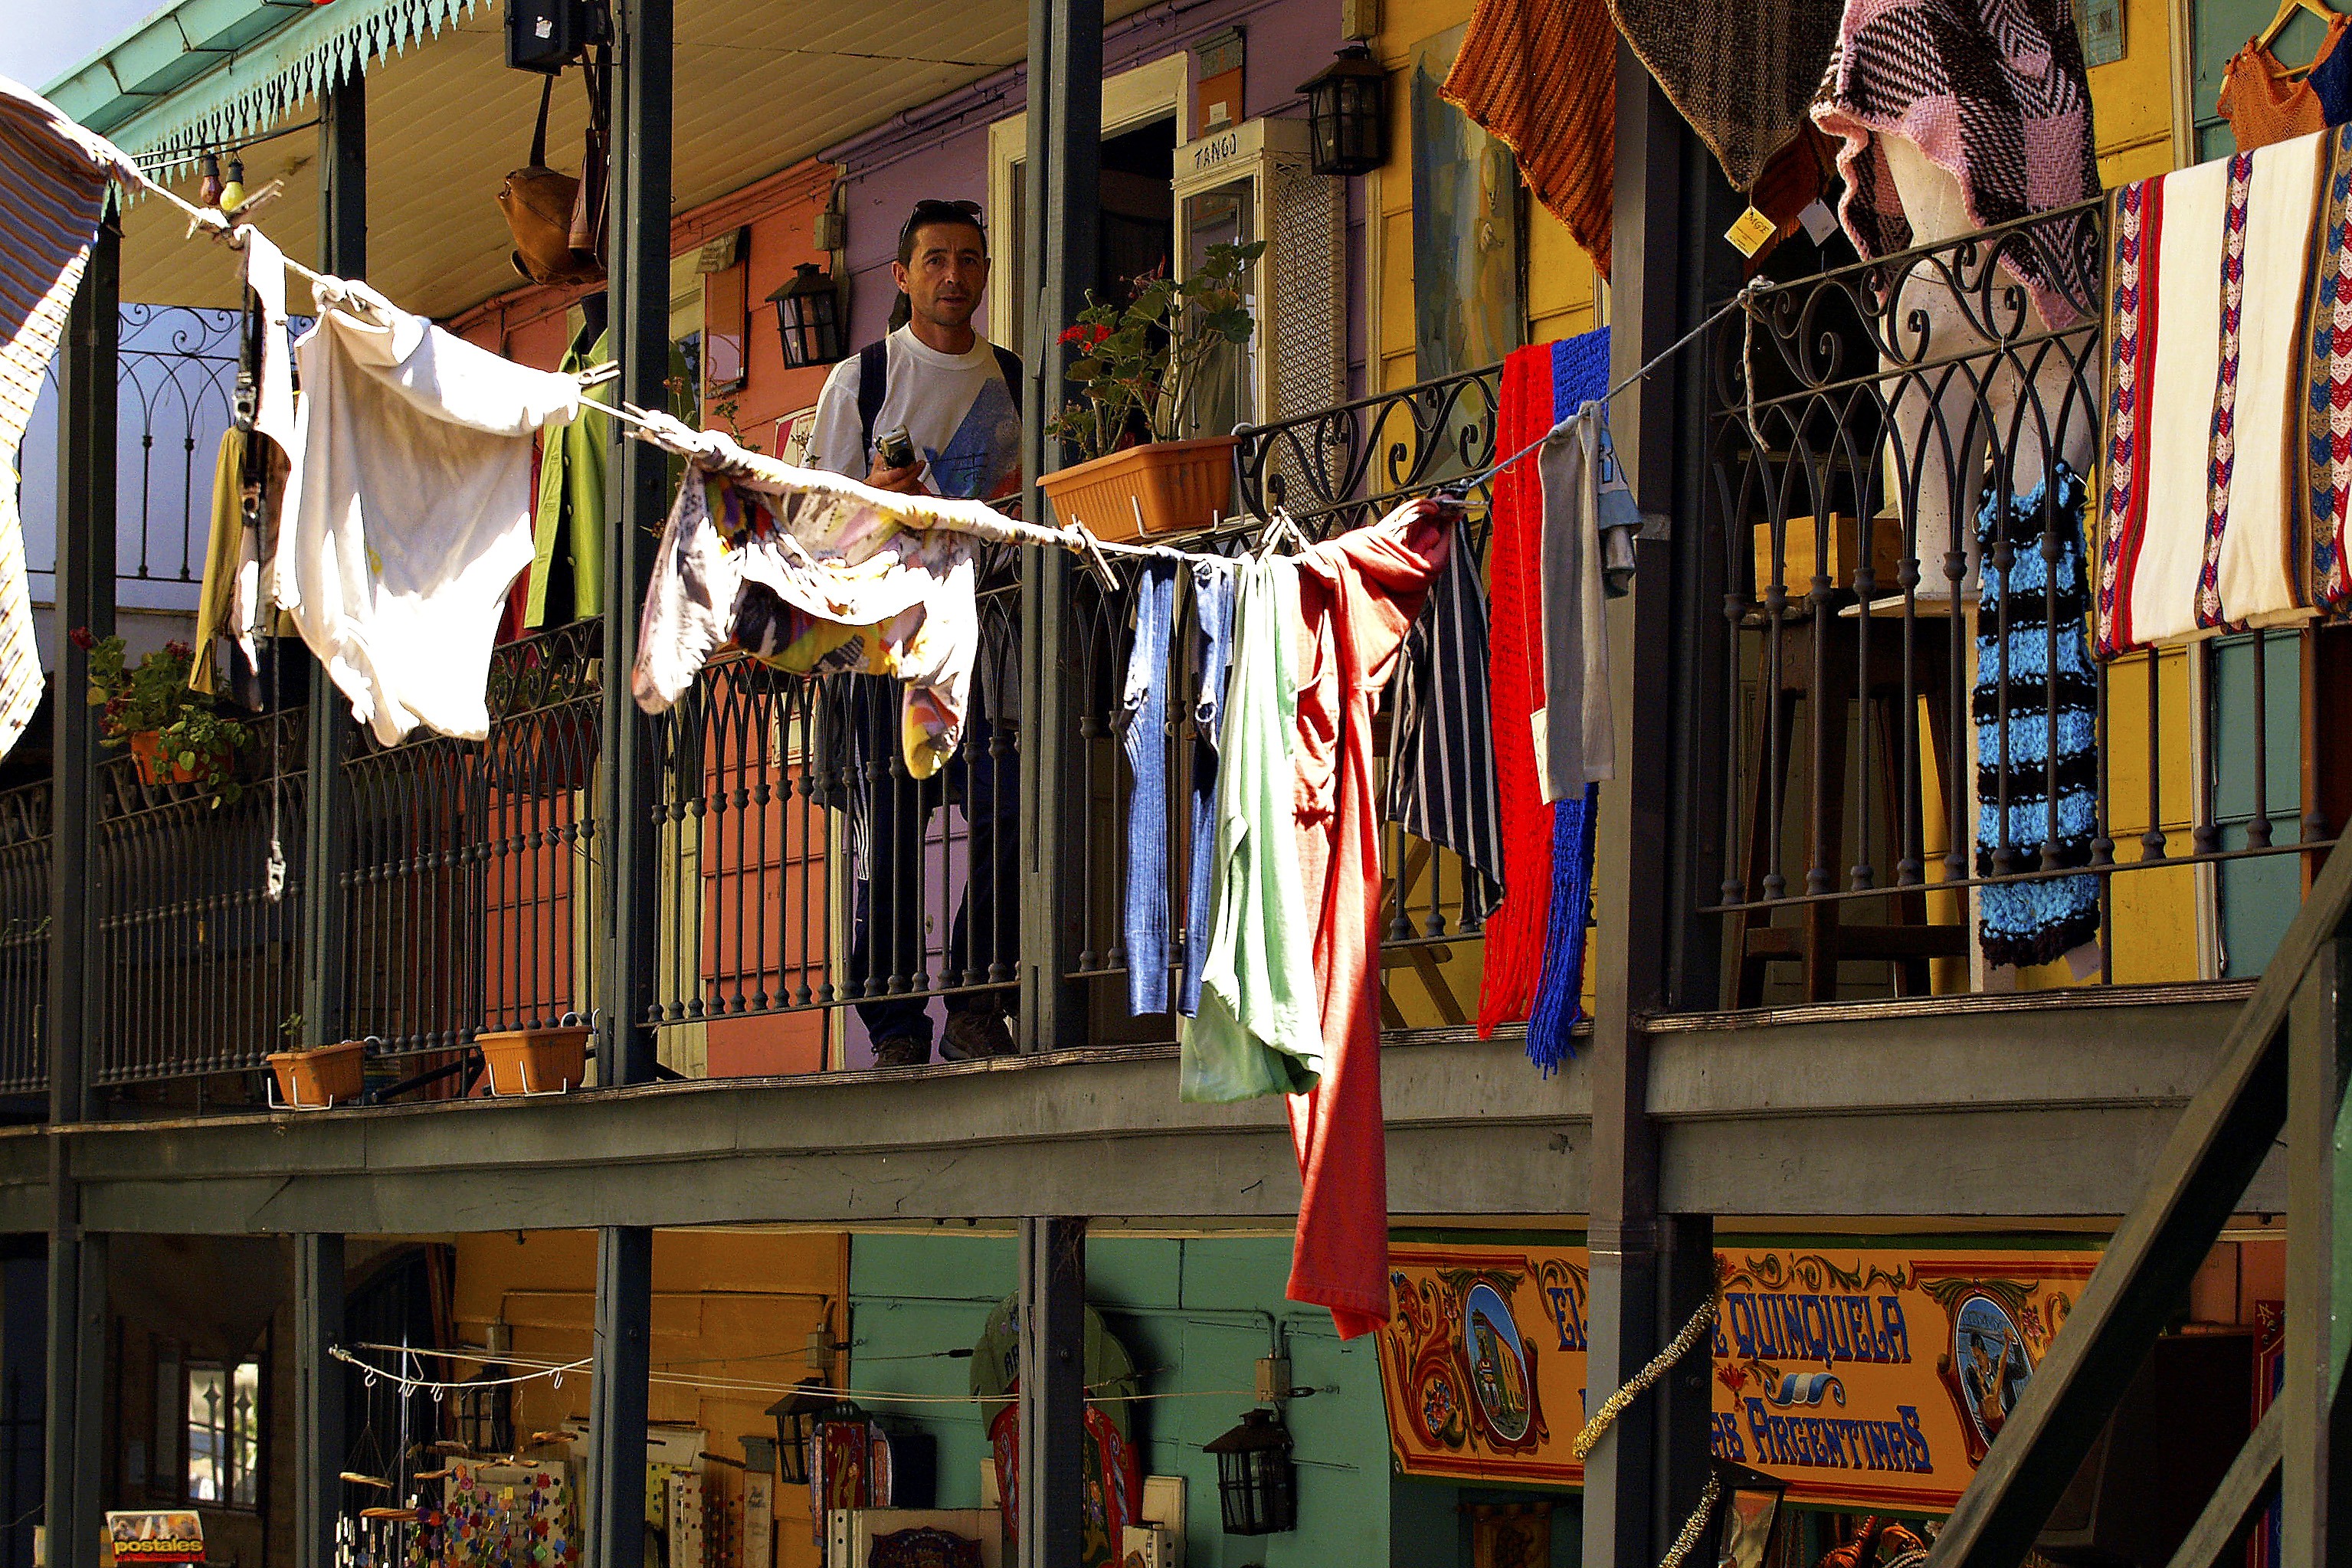
road, street, house, city, color, facade, market, shopping, colorful, stall, argentina, retail, clothes line, buenos aires, caminito, human settlement